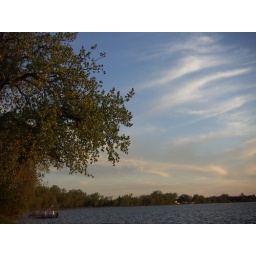
tree banches against a blue sky